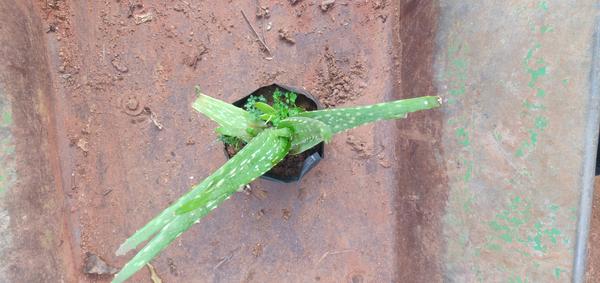
Plant: Aloevera